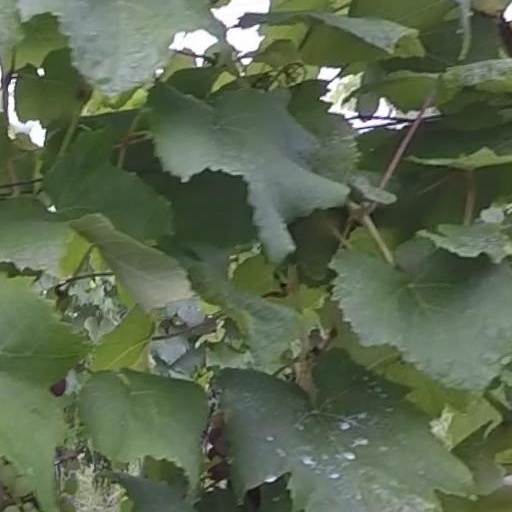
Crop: grape